Glastonbury Town Hall

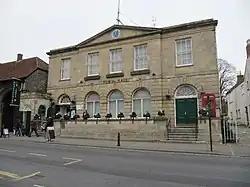
Glastonbury Town Hall

Glastonbury Town Hall is a municipal building in Magdalene Street, Glastonbury, Somerset, England. The structure, which is the meeting place of Glastonbury Town Council, is a Grade II* listed building.